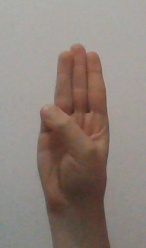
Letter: thaa